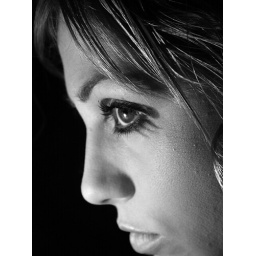
Woman portrait in black and white